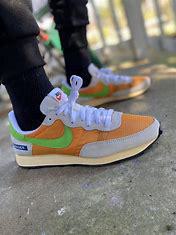
Brand: Nike
Model: Challenger OG